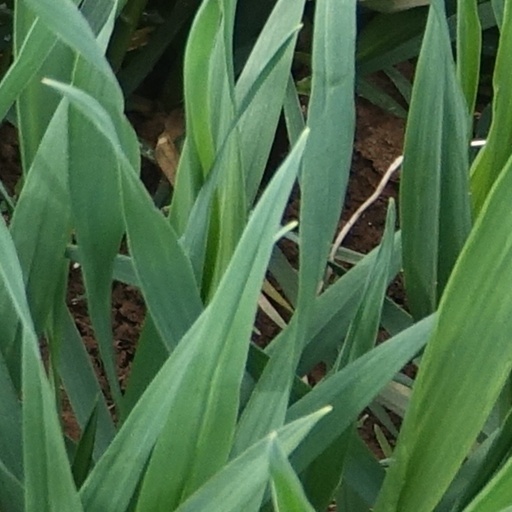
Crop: wheat